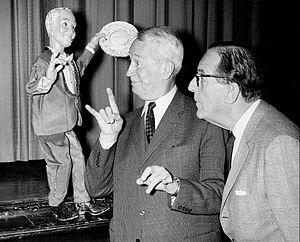
Maurice Chevalier, né Maurice Auguste Chevalier le 12 septembre 1888 à Paris 20ᵉ et mort le 1ᵉʳ janvier 1972 à Paris 15ᵉ, est un chanteur, acteur, écrivain, parolier, danseur et comique français.